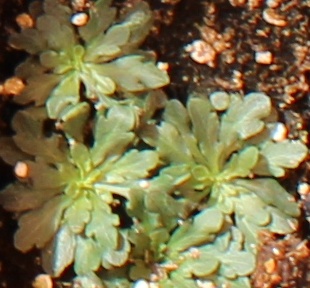
Label: Horseweed